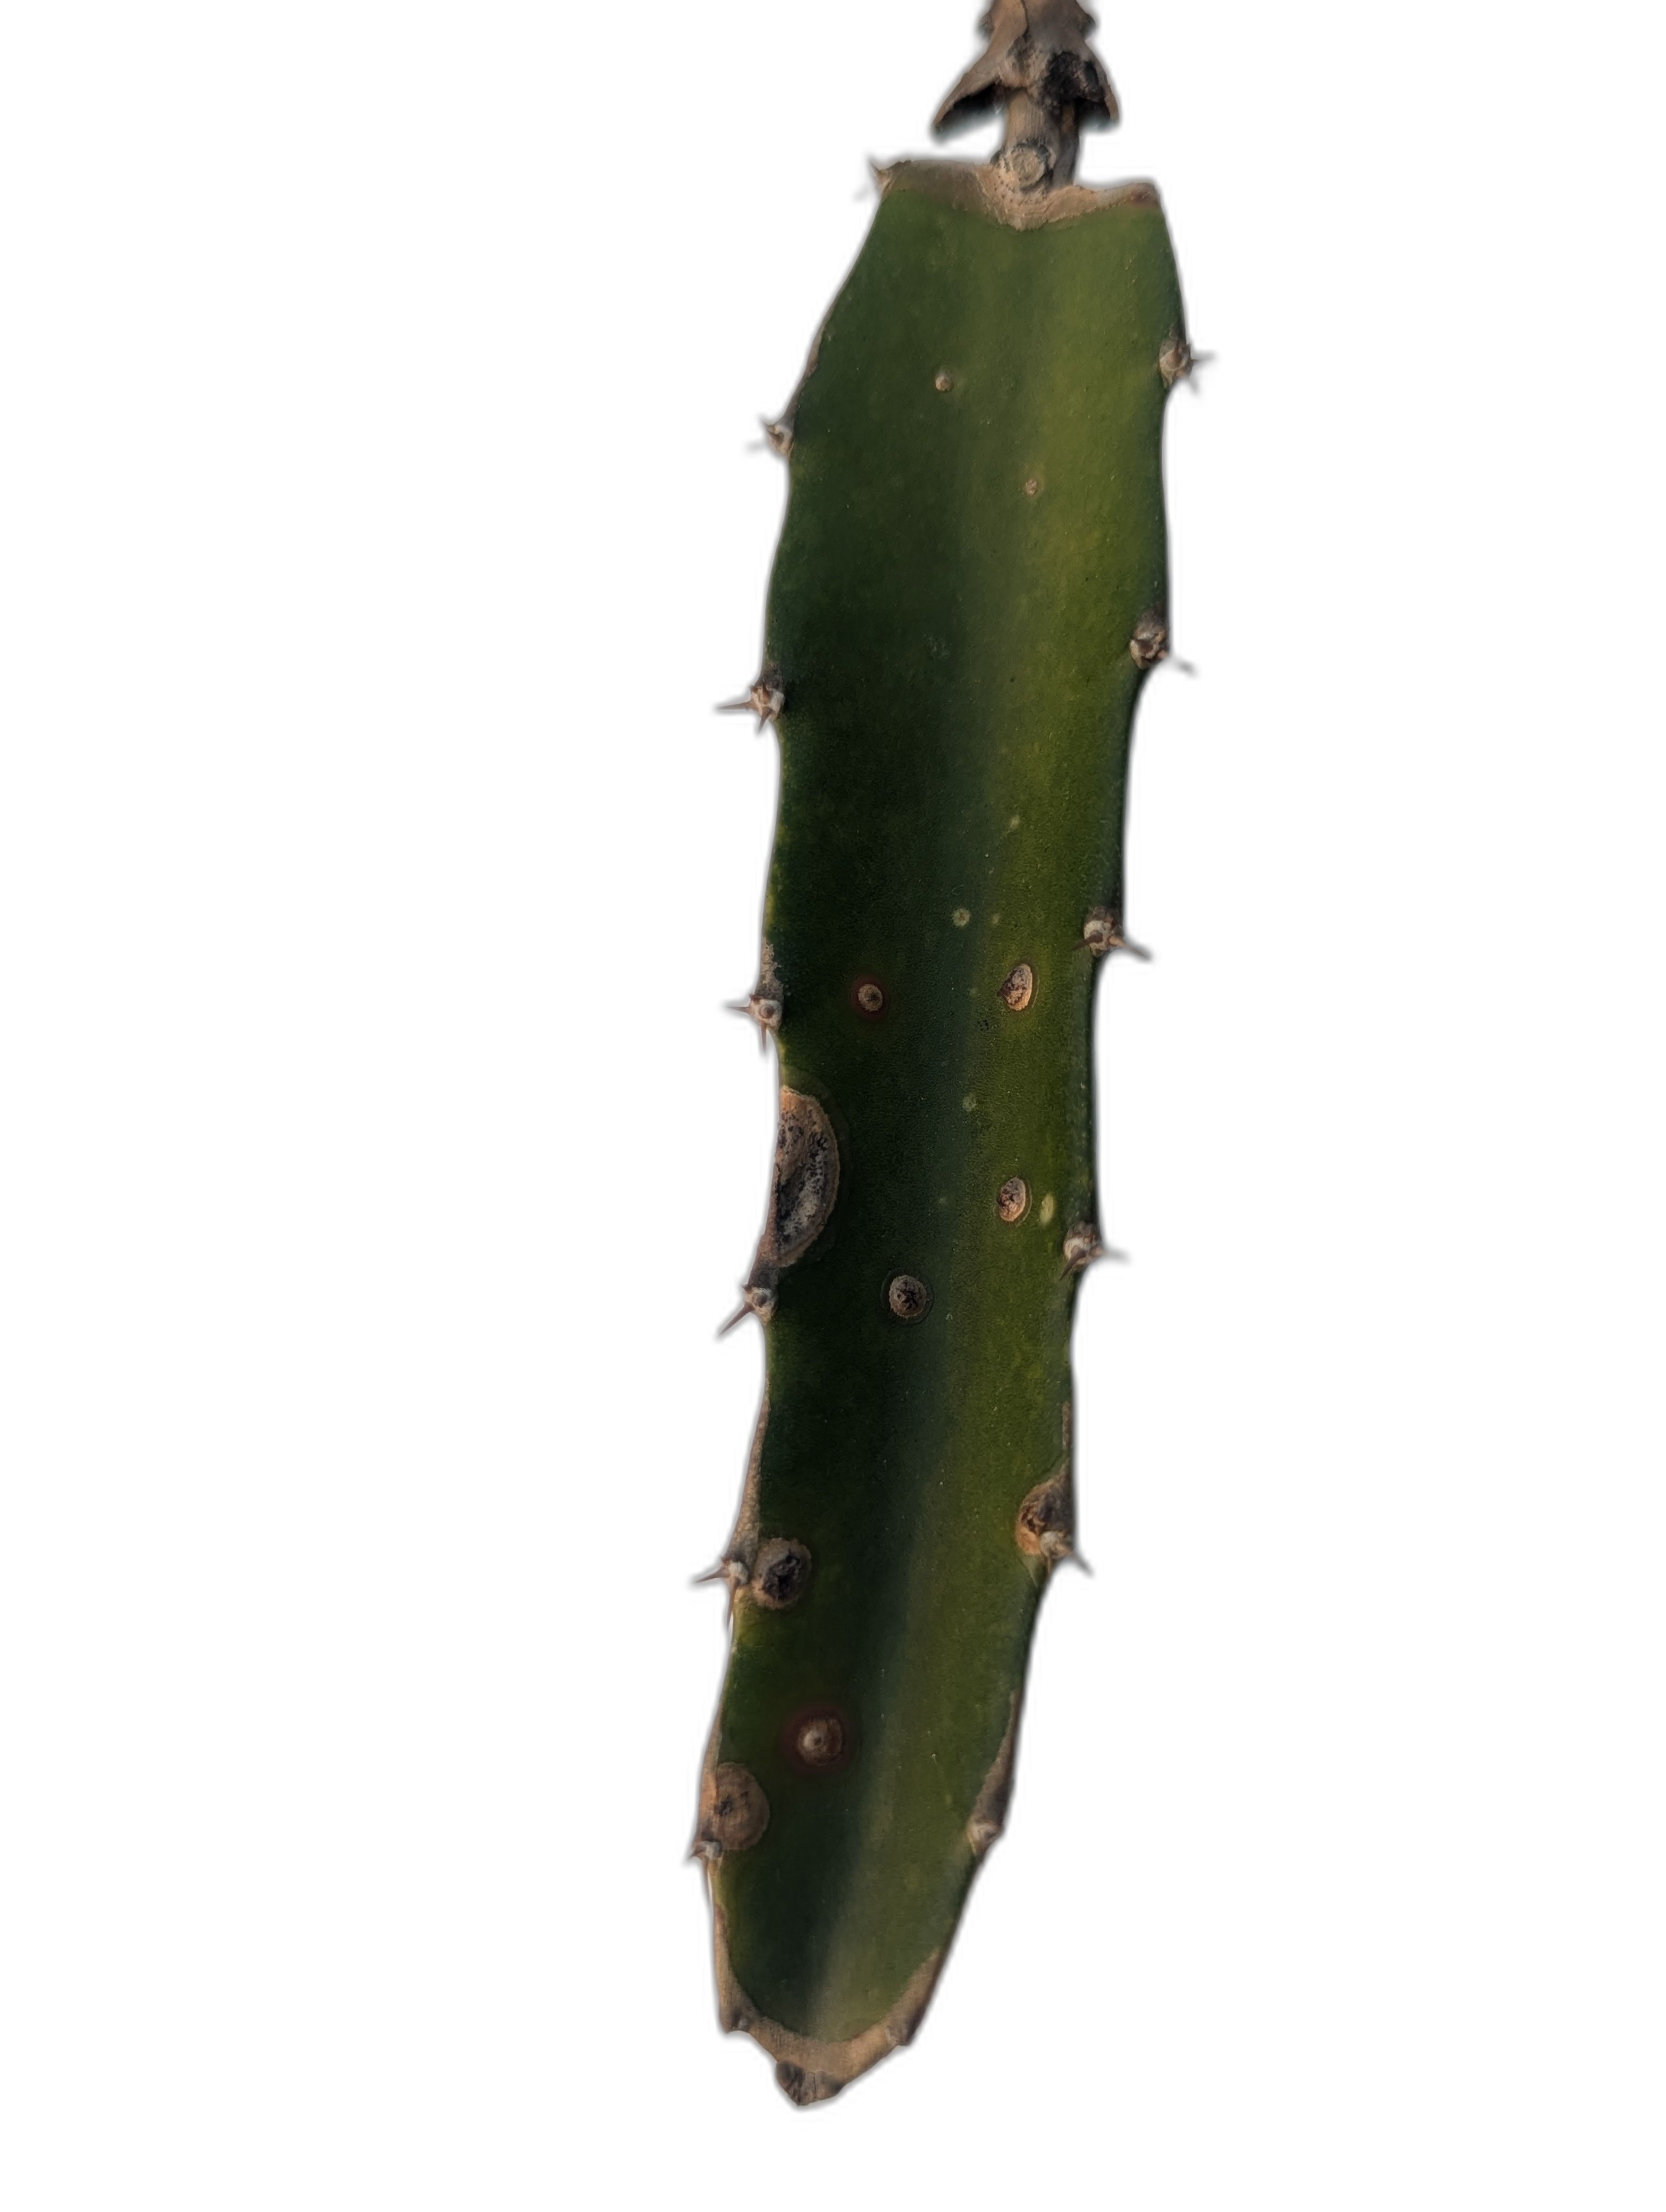
Label: Bad leaf